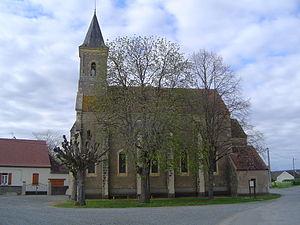
Saint-Hilaire-Fontaine (église 5)
Saint-Hilaire-Fontaine est une commune française située dans le département de la Nièvre en région Bourgogne-Franche-Comté.